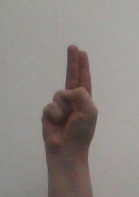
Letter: taa